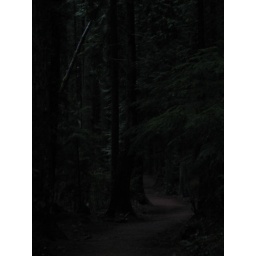
Hansel and Gretel, chased out of the house by their psychotic mother, enter the dark forest with trepidation...